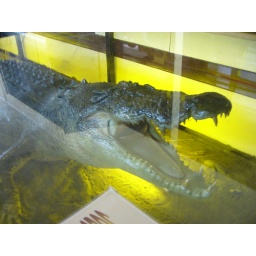
in a road house in the middle of nowhere